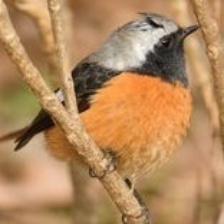
Species: DAURIAN REDSTART
Scientific name: PHOENICURUS AUROREUS